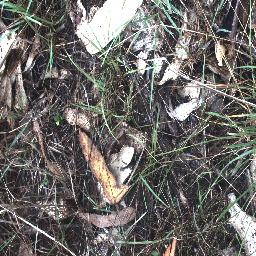
Label: negative